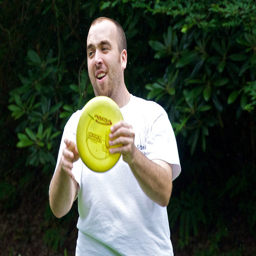
Man holding a small yellow Frisbee against some trees
A man in a white shirt smiling and holding a yellow Frisbee.
A smiling man holding a green plastic disc.
A man smiling while holding a Frisbee in his hands.
a man in a park holding a yellow Frisbee